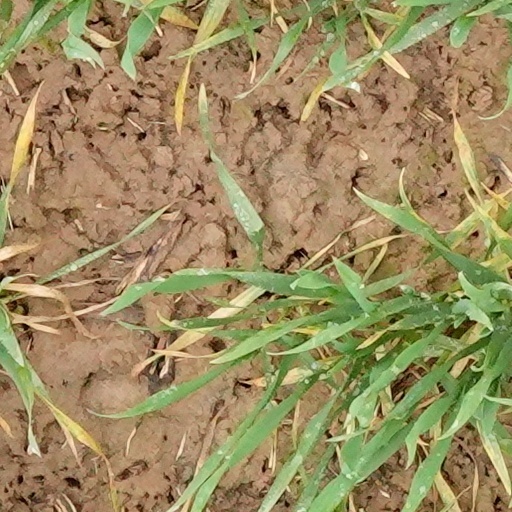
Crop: wheat